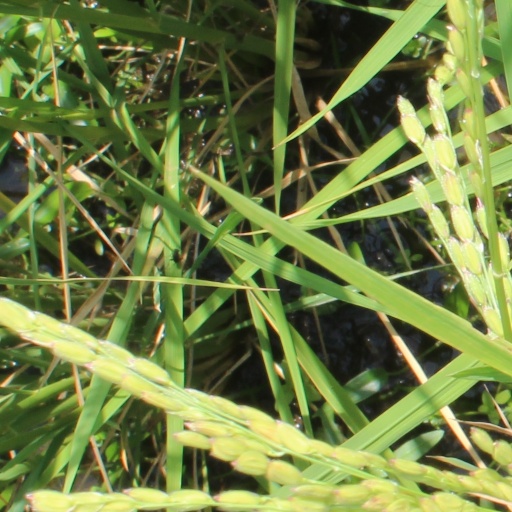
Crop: rice